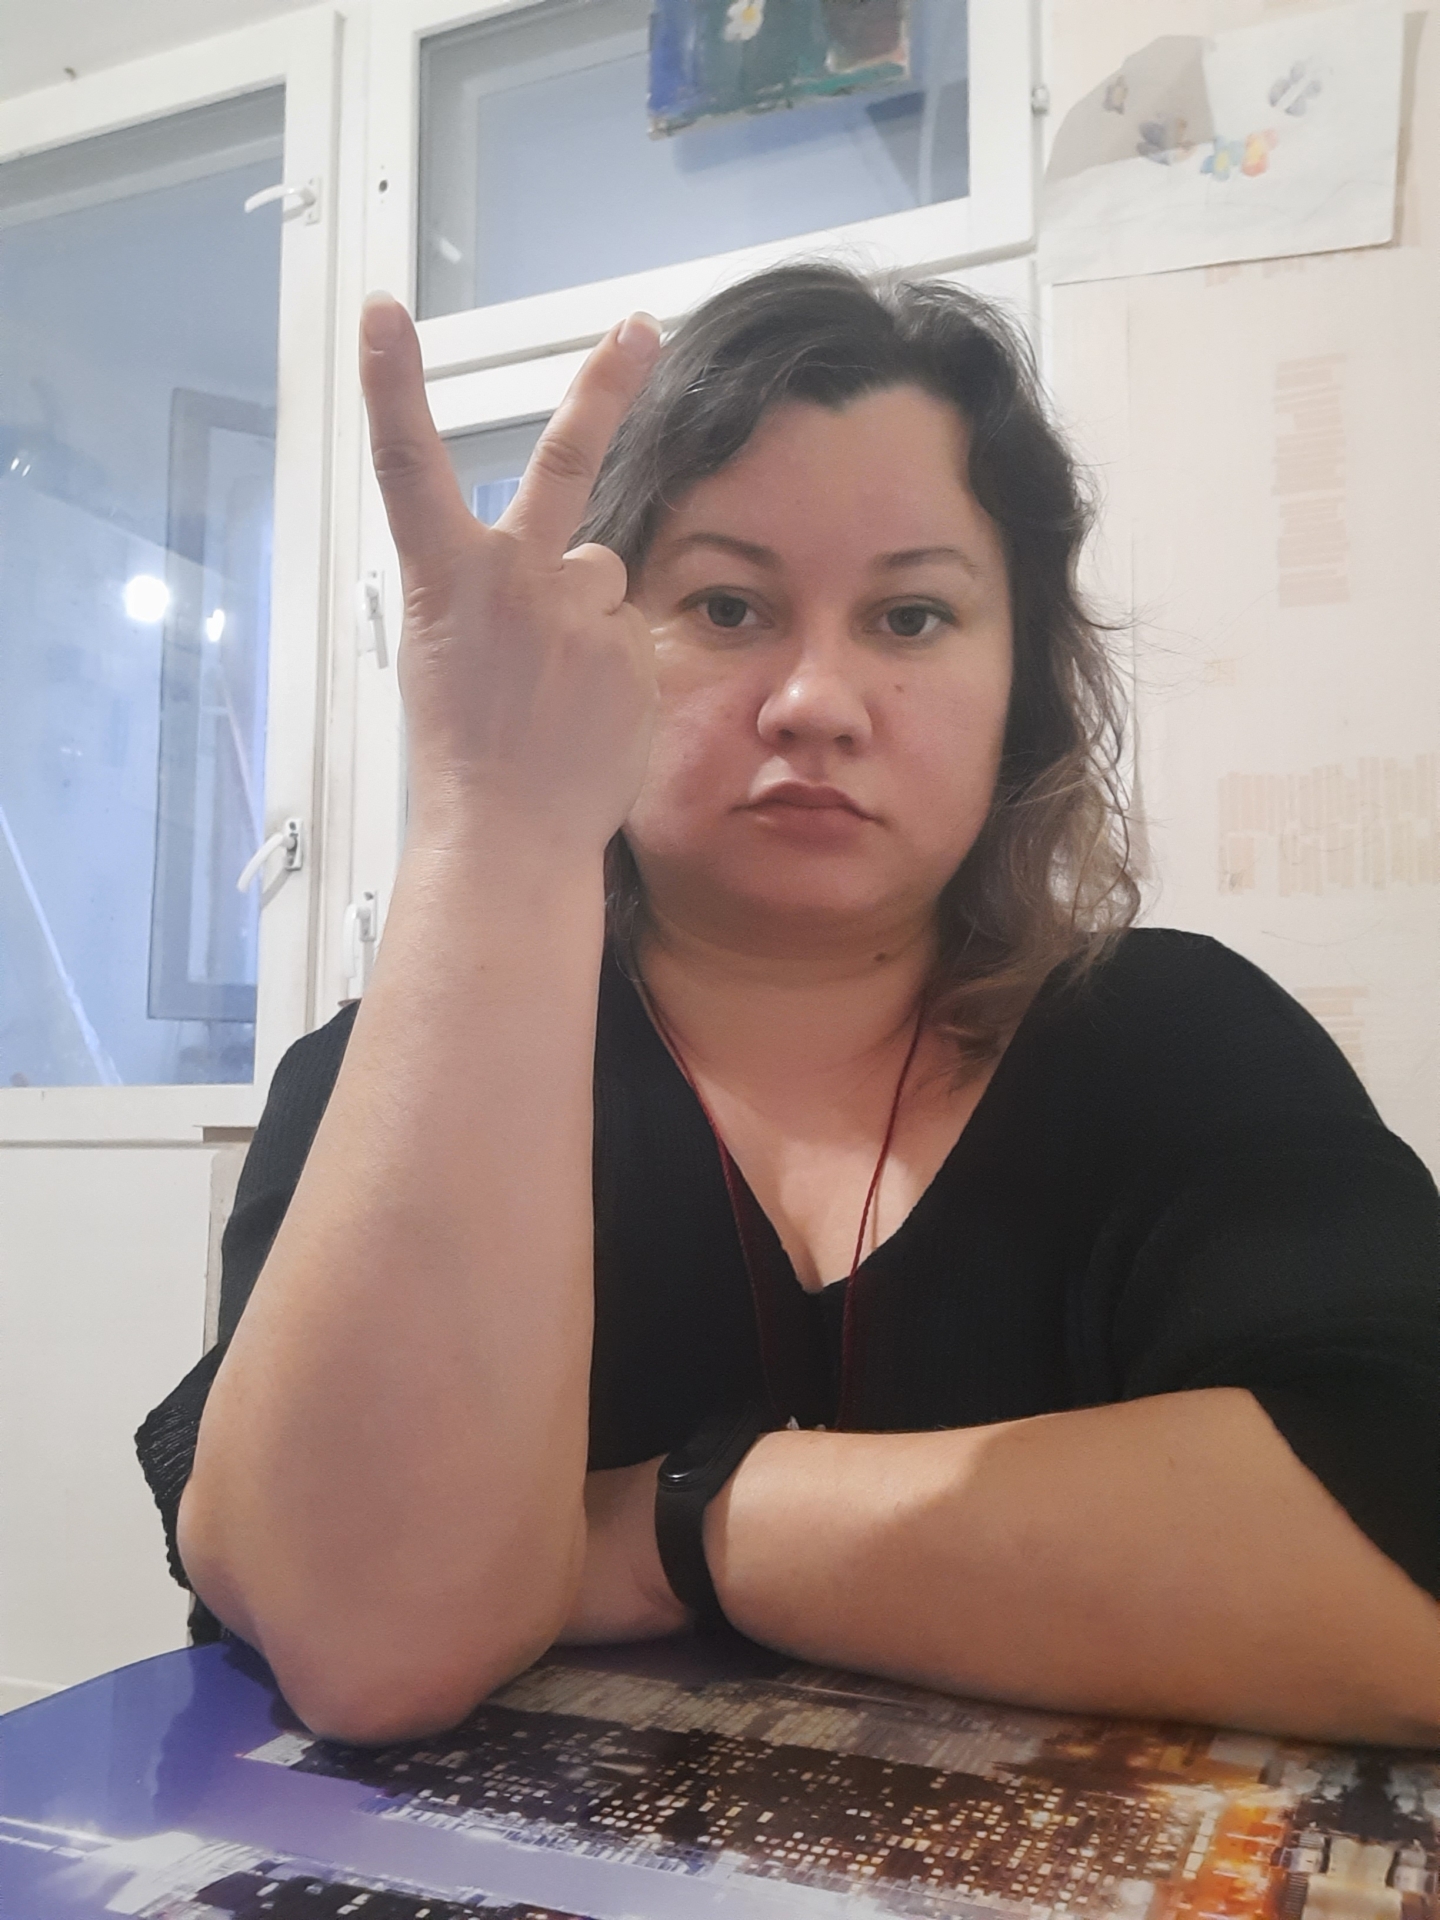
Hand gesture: peace_inverted